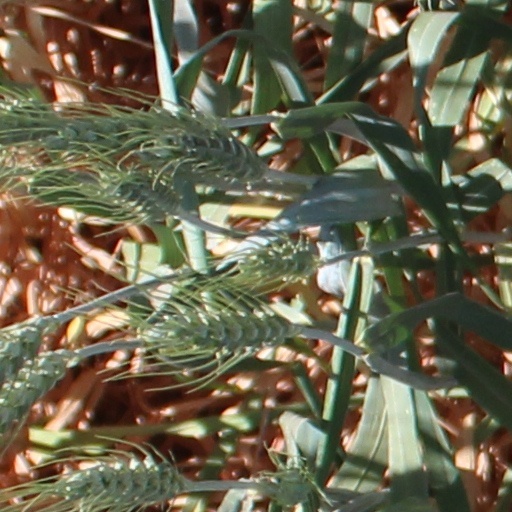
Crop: wheat